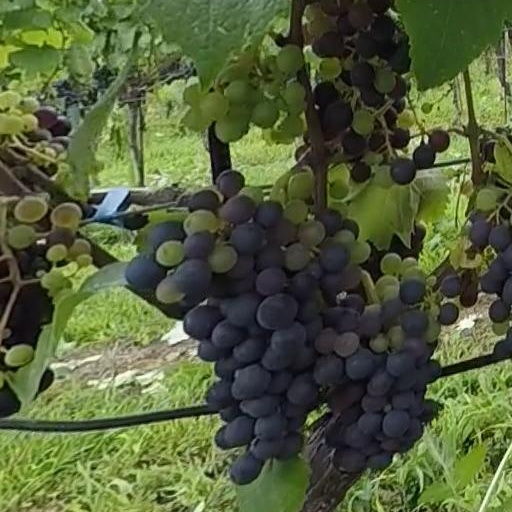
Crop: grape